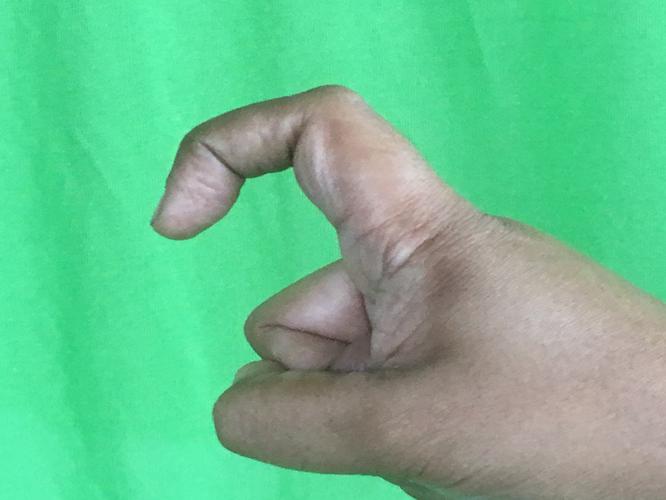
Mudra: Tamarachudam
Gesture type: single_hand